Blowout preventer

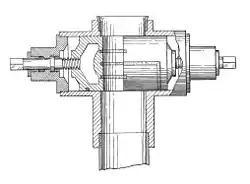
A patent drawing of the original Ram-type Blowout Preventer, by Cameron Iron Works (1922)

The ram BOP was invented by James Smither Abercrombie and Harry S. Cameron in 1922, and was brought to market in 1924 by Cameron Iron Works.